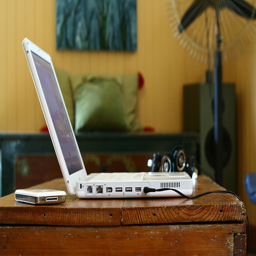
an image of a side view look at a white laptop on a desk with a cell phone next to it
a laptop sitting on a table next to a cell phone
A side view of all the ports on a  laptop
a laptop sitting on a wooden table with a cord plugged in.
side view of a laptop sitting on a coffee table